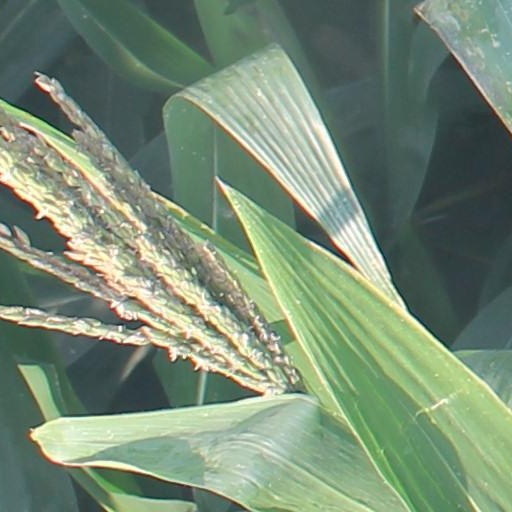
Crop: maize; corn